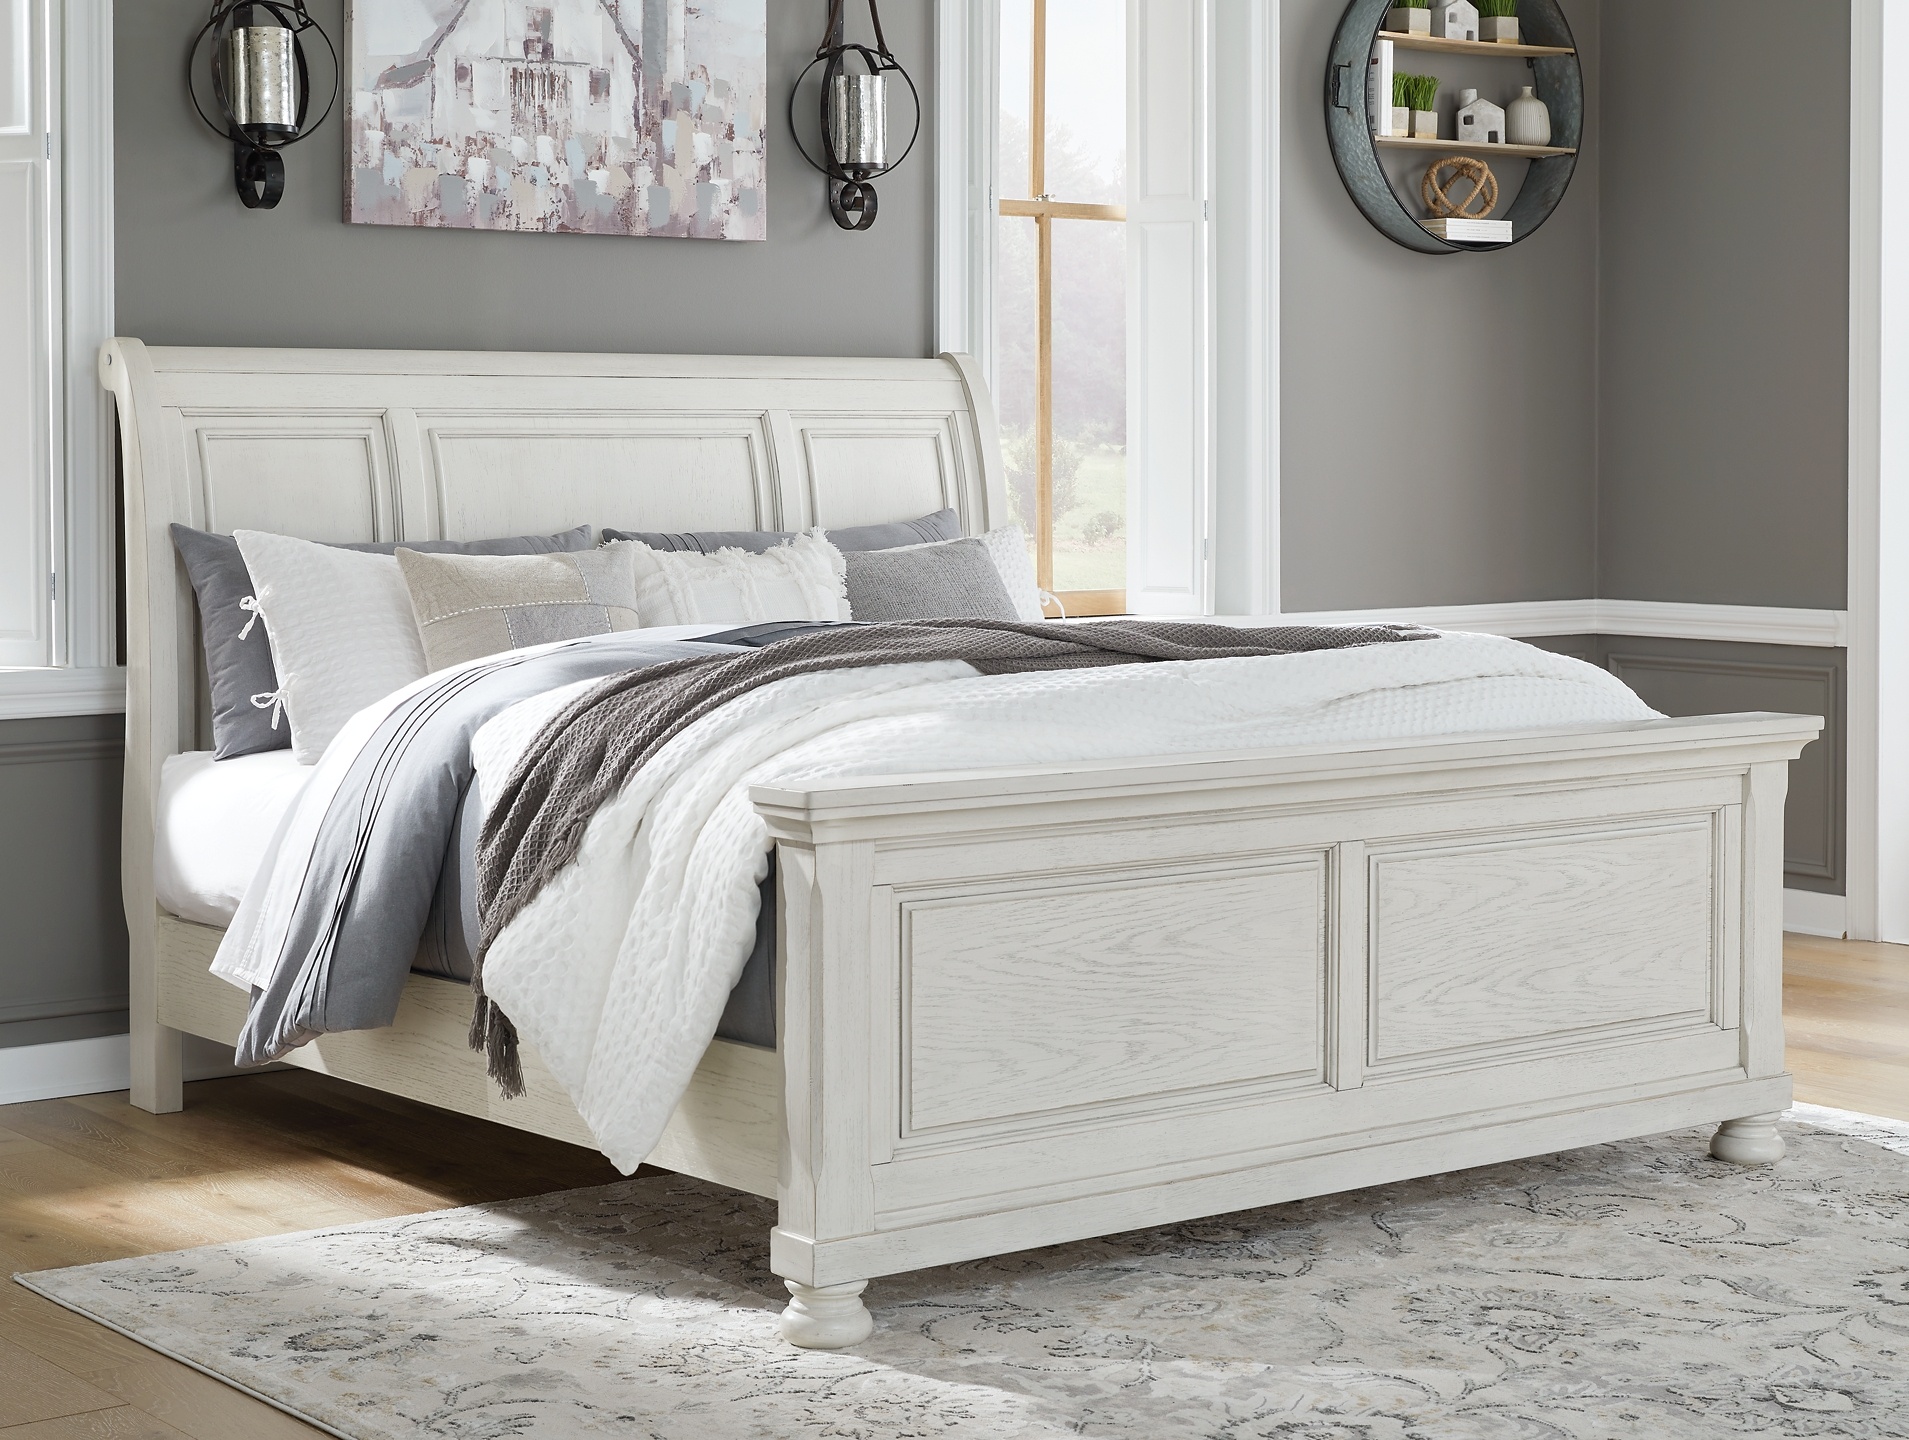
Robbinsdale  Sleigh Bed
Elegant, timeless furnishings take your bedroom to the next level. Nothing does that better than this queen sleigh bed. The antiqued white finish with a wonderful grain texture radiates sophistication, making this the perfect piece to round out the ultimate tasteful bedroom. Specifications Details Includes sleigh headboard, panel footboard and rails, Made with select oak veneer, engineered wood, solid wood components and cast resin components, Antiqued white finish with grain texture, Foundation/box spring required, sold separately , Mattress available, sold separately , Assembly required Material Wood Products and Other Lifestyle Casual AssemblyTime Estimated Assembly Time: 85 Minutes Antique White/Queen Specifications Dimensions 68''W x 96.75''D x 57''H Light Gray/Queen Specifications Dimensions 67.75''W x 97''D x 57''H Antique White/King Specifications Dimensions 83.75''W x 97''D x 57''H Light Gray/King Specifications Dimensions 83.75''W x 97''D x 57''H
Brand: Signature Design by Ashley®
Category: Furniture > Beds & Accessories > Beds & Bed Frames > Sleigh Beds & Bed Frames